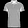
Label: T - shirt / top